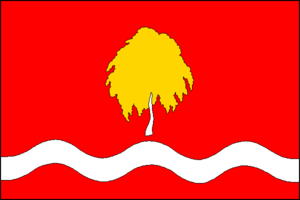
Březová est une commune du district de Karlovy Vary, dans la région de Karlovy Vary, en République tchèque. Sa population s'élevait à 538 habitants en 2018.